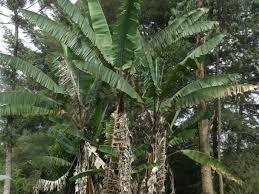
Hii picha inaonyesha ni shamba la mtu, ambapo linaonyesha mimea ya aina ya ndizi, ambayo imemea shambani. Kando yake inaonekana kuna mamiti ambayo imepandwa kandokando ya shamba hili la ndizi.